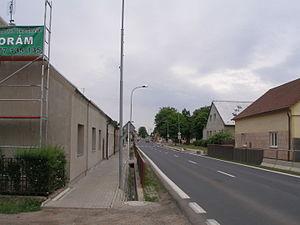
Otvice est une commune du district de Chomutov, dans la région d'Ústí nad Labem, en République tchèque. Sa population s'élevait à 654 habitants en 2018.